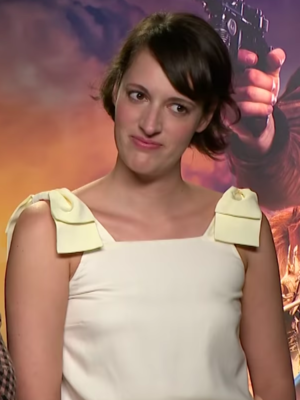
Phoebe Waller-Bridge /ˈfiːbi wɒlə bɹɪd͡ʒ/ est une actrice, réalisatrice et scénariste anglaise, née le 14 juillet 1985 à Londres. Elle est connue pour avoir créé et écrit les séries Crashing et Fleabag dans lesquelles elle interprète également le personnage principal, et pour avoir développé la série Killing Eve, adaptée du roman Codename Villanelle de Luke Jennings.